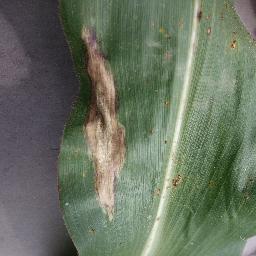
Label: Corn___Northern_Leaf_Blight